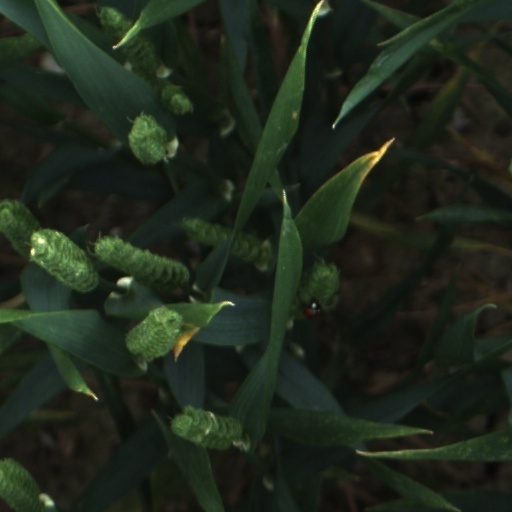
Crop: wheat